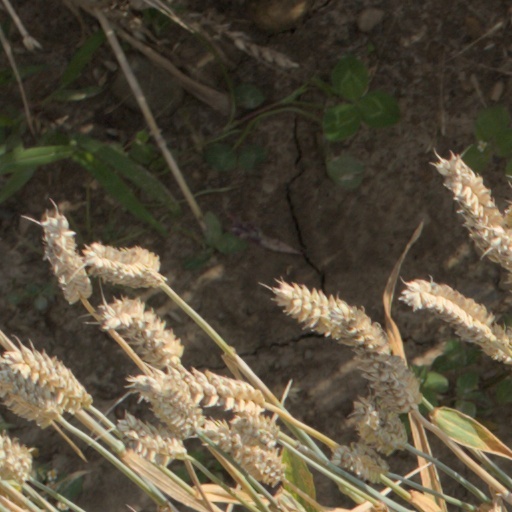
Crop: wheat